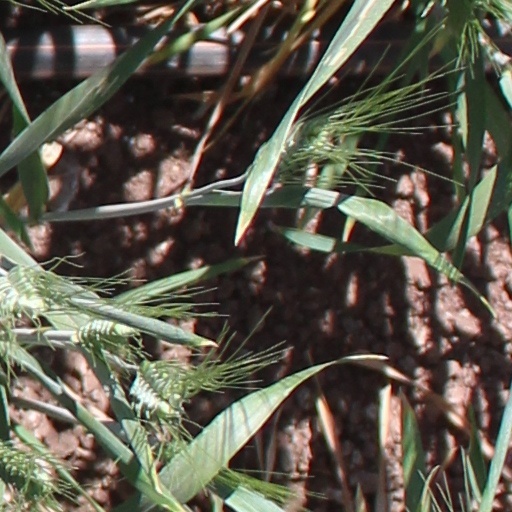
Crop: wheat